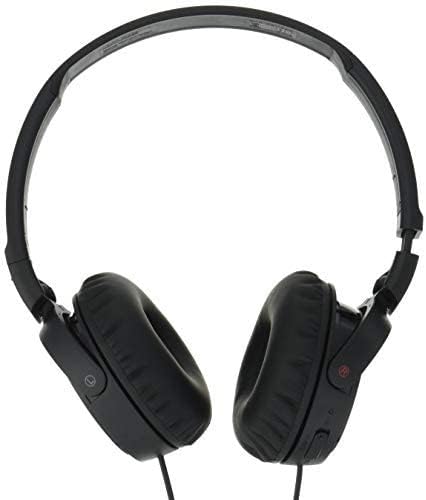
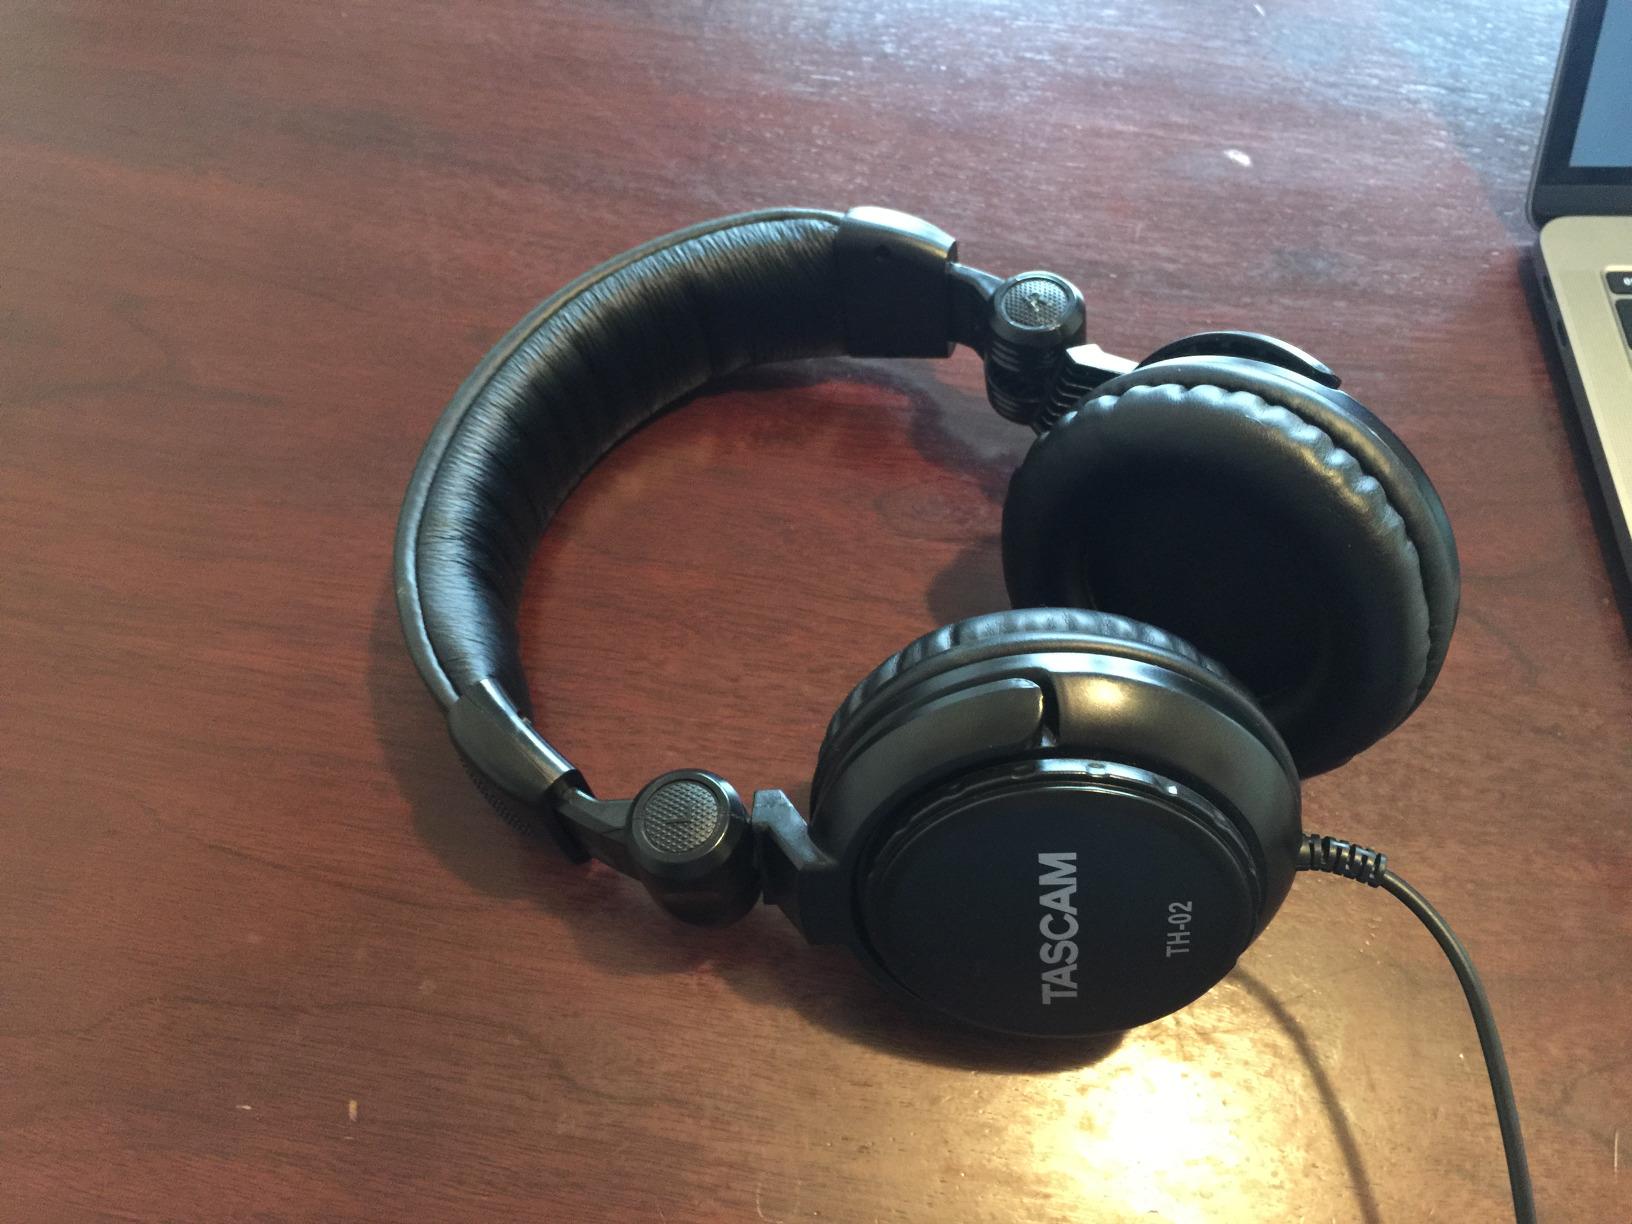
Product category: headphones
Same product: no